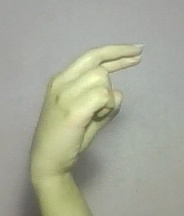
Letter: zay